Norma Parker

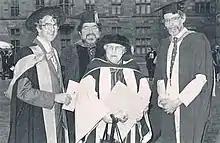

Norma Alice Brown (née Parker) CBE (1906–2004) was an Australian social worker and educator. She is regarded as one of the founders of social work in Australia and established Catholic social work at St Vincent's Hospital, Melbourne in 1932 and St Vincent's Hospital, Sydney four years later.